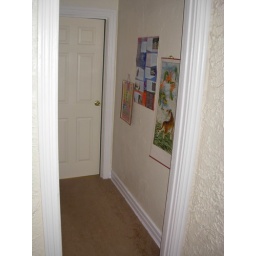
a mysterious corridor with a Chinese wall hanging I bought for a dollar in Chinatown.